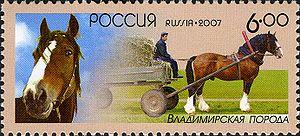
Le cheval de Vladimir est une race de chevaux de trait originaire de Russie.